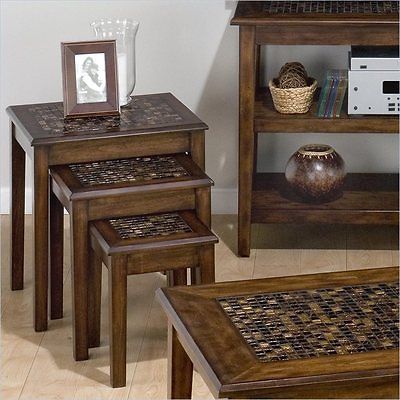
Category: table